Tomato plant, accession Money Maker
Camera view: tilt-top (135 deg); turntable rotation: 330 degrees
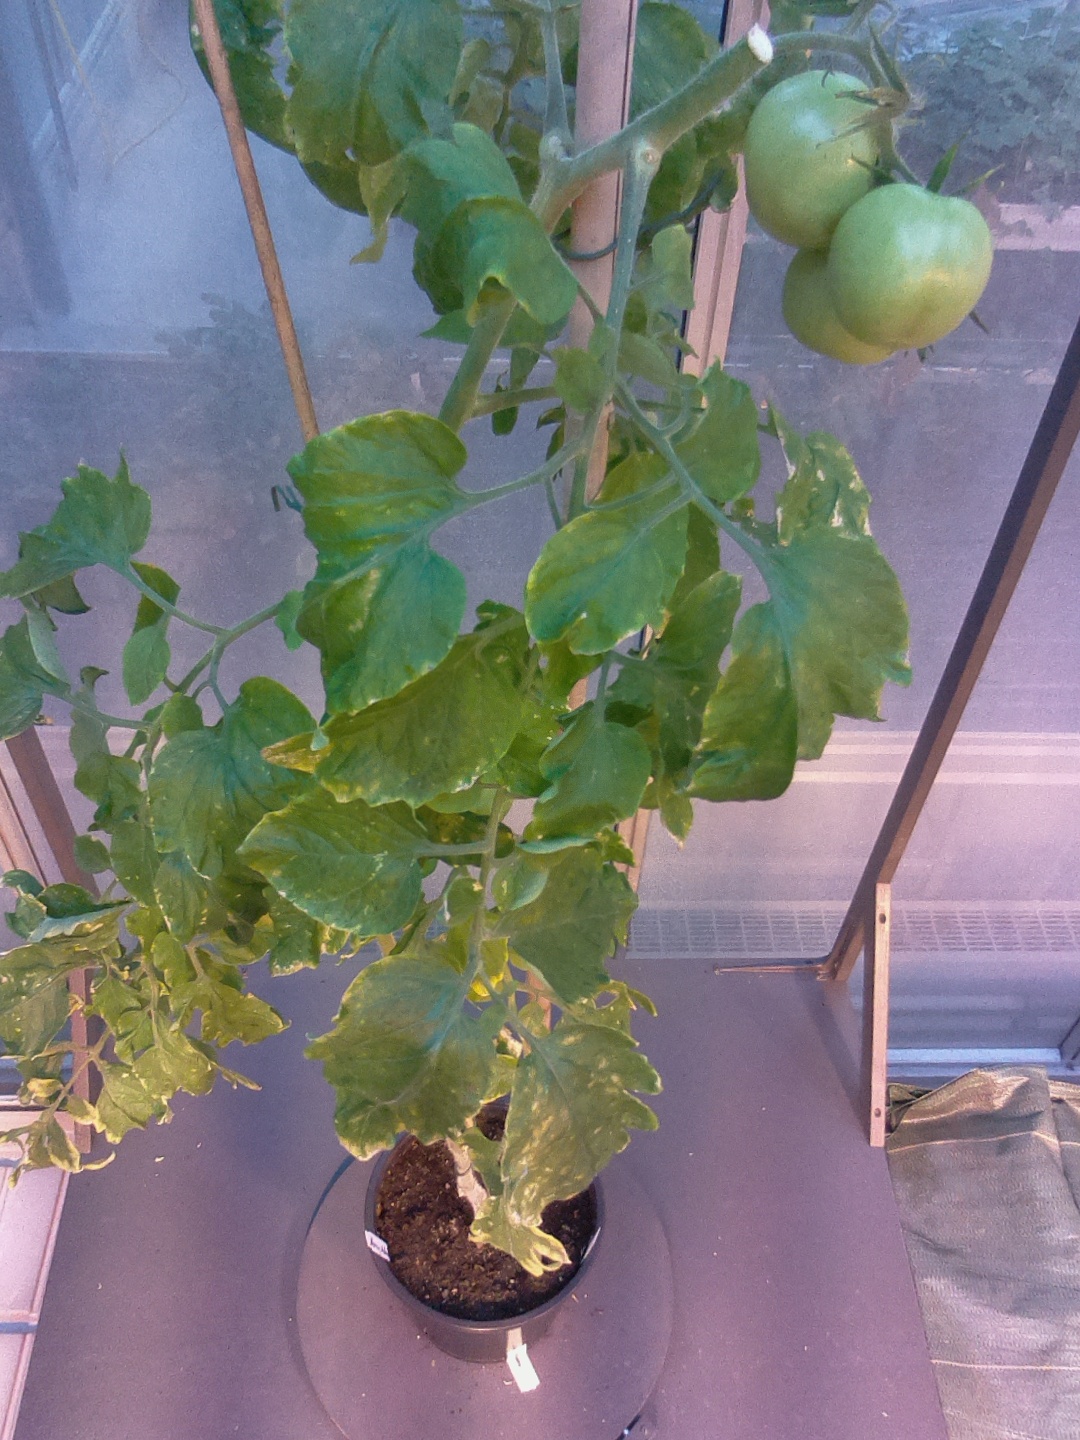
BBCH growth stage 80: fruits start showing typical ripe color (orange -> red)